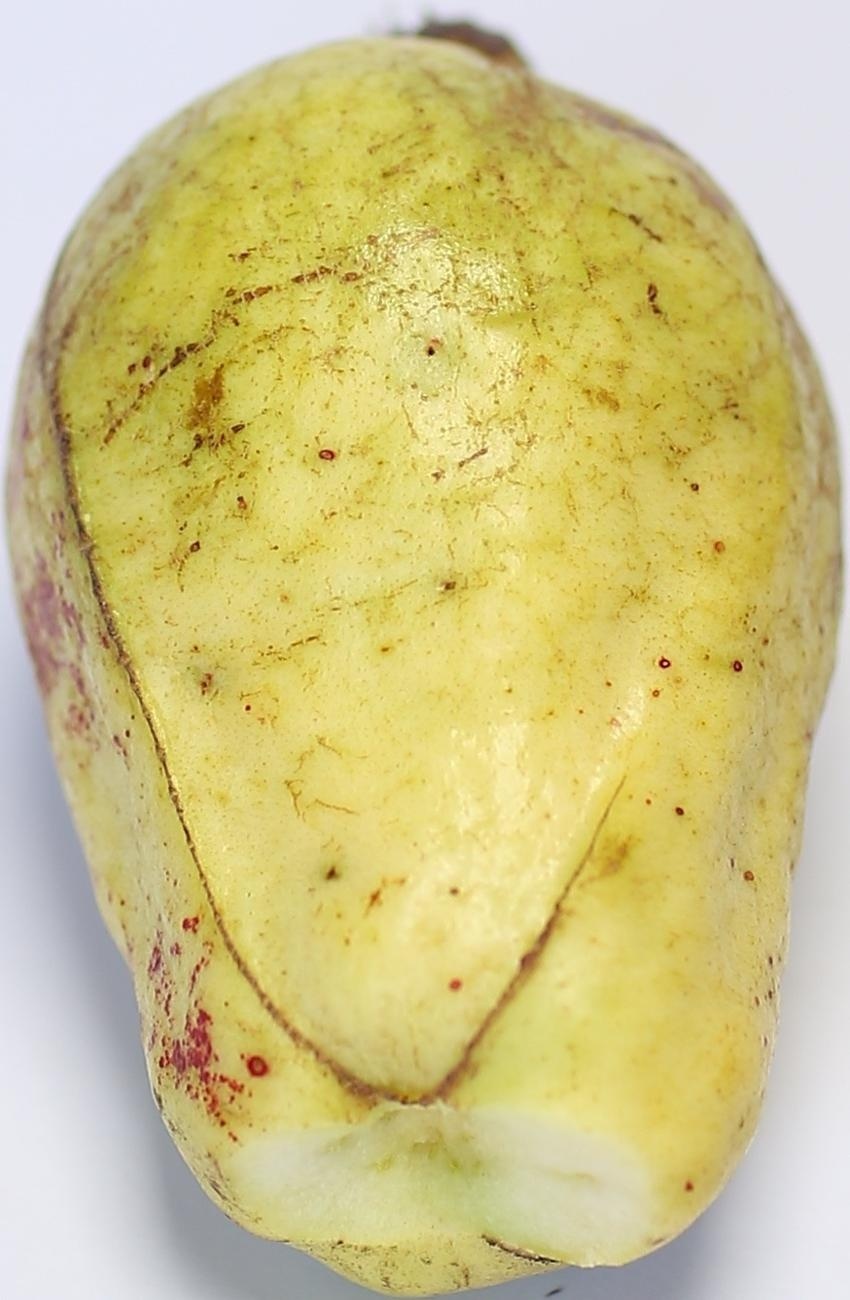
Maturity: ripe
Variety: thadhrami